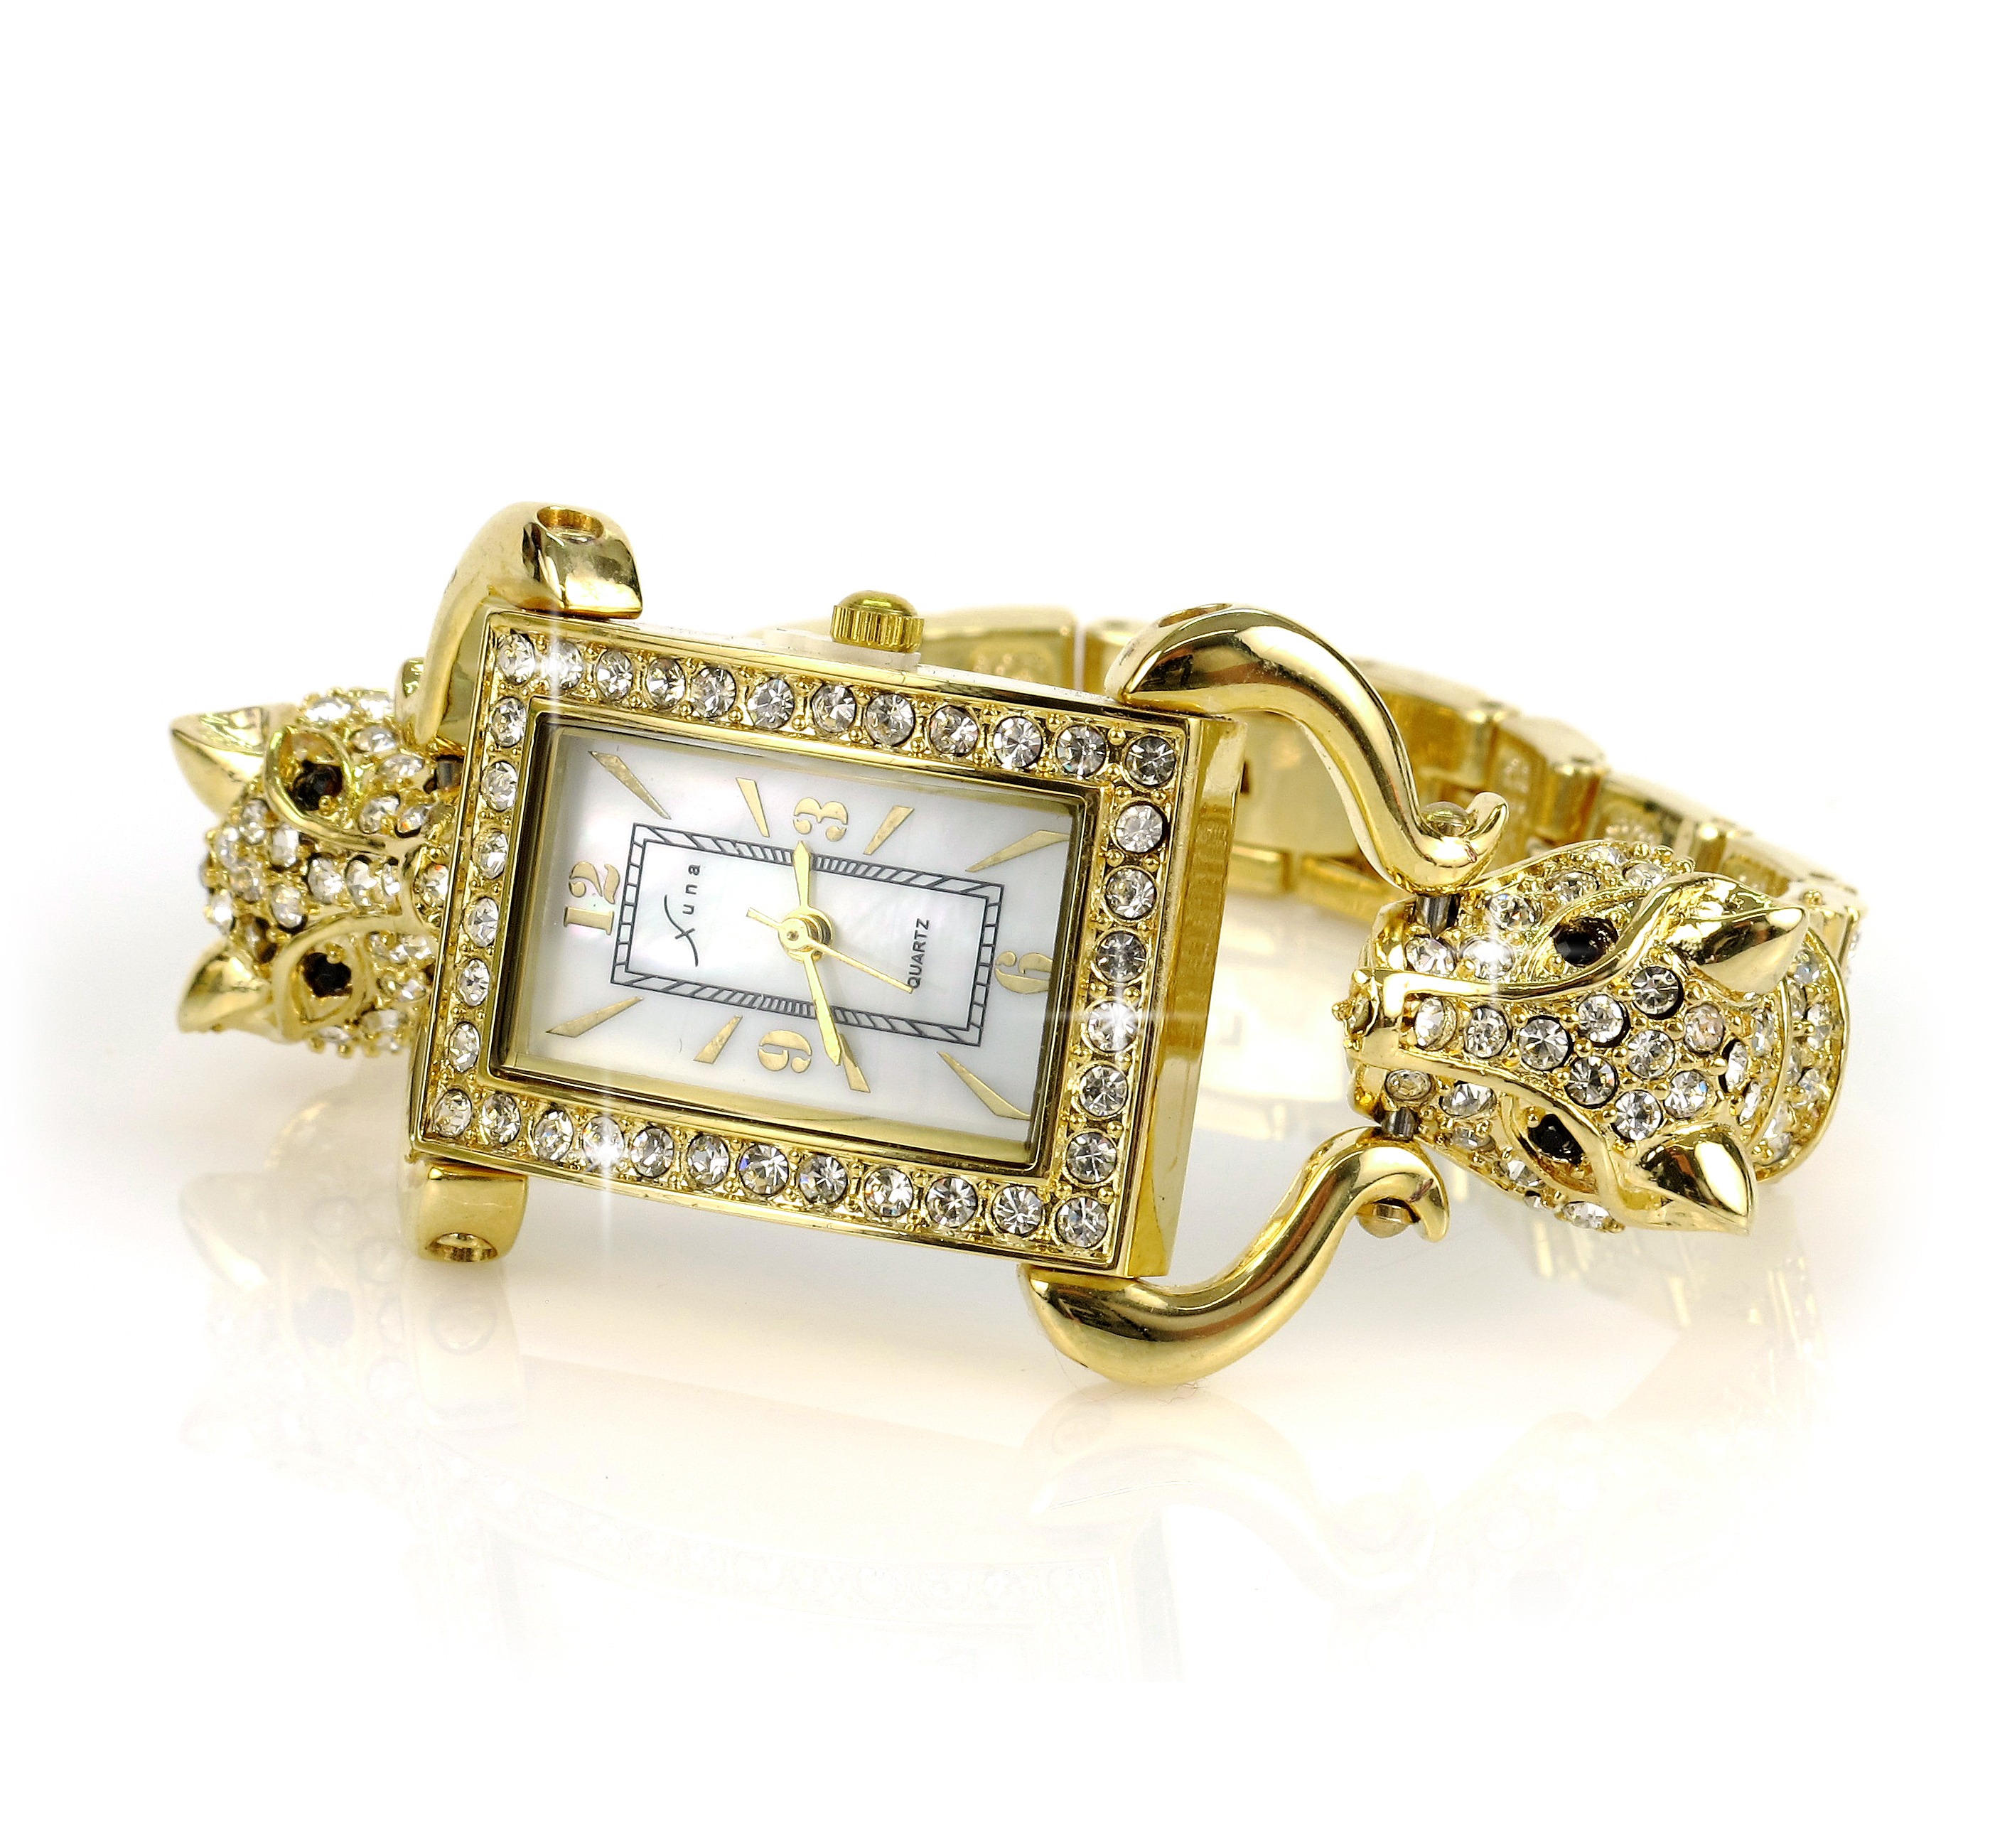
watch, hand, ring, time, fashion, jewellery, gold, wristwatch, diamond, gemstone, accessory, platinum, fashion accessory